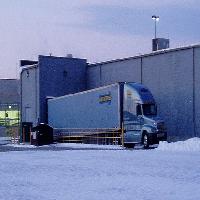
Weather: cloudy or overcast